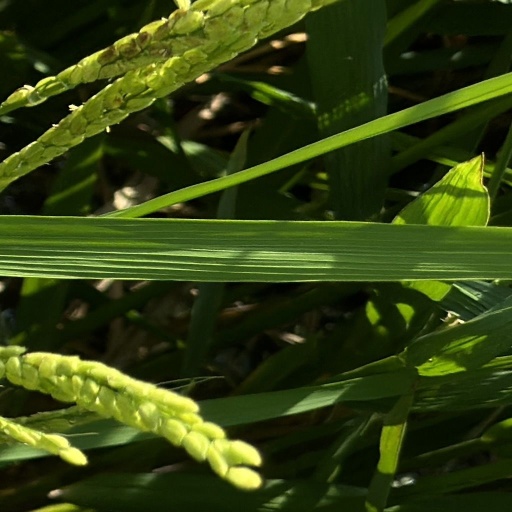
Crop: rice